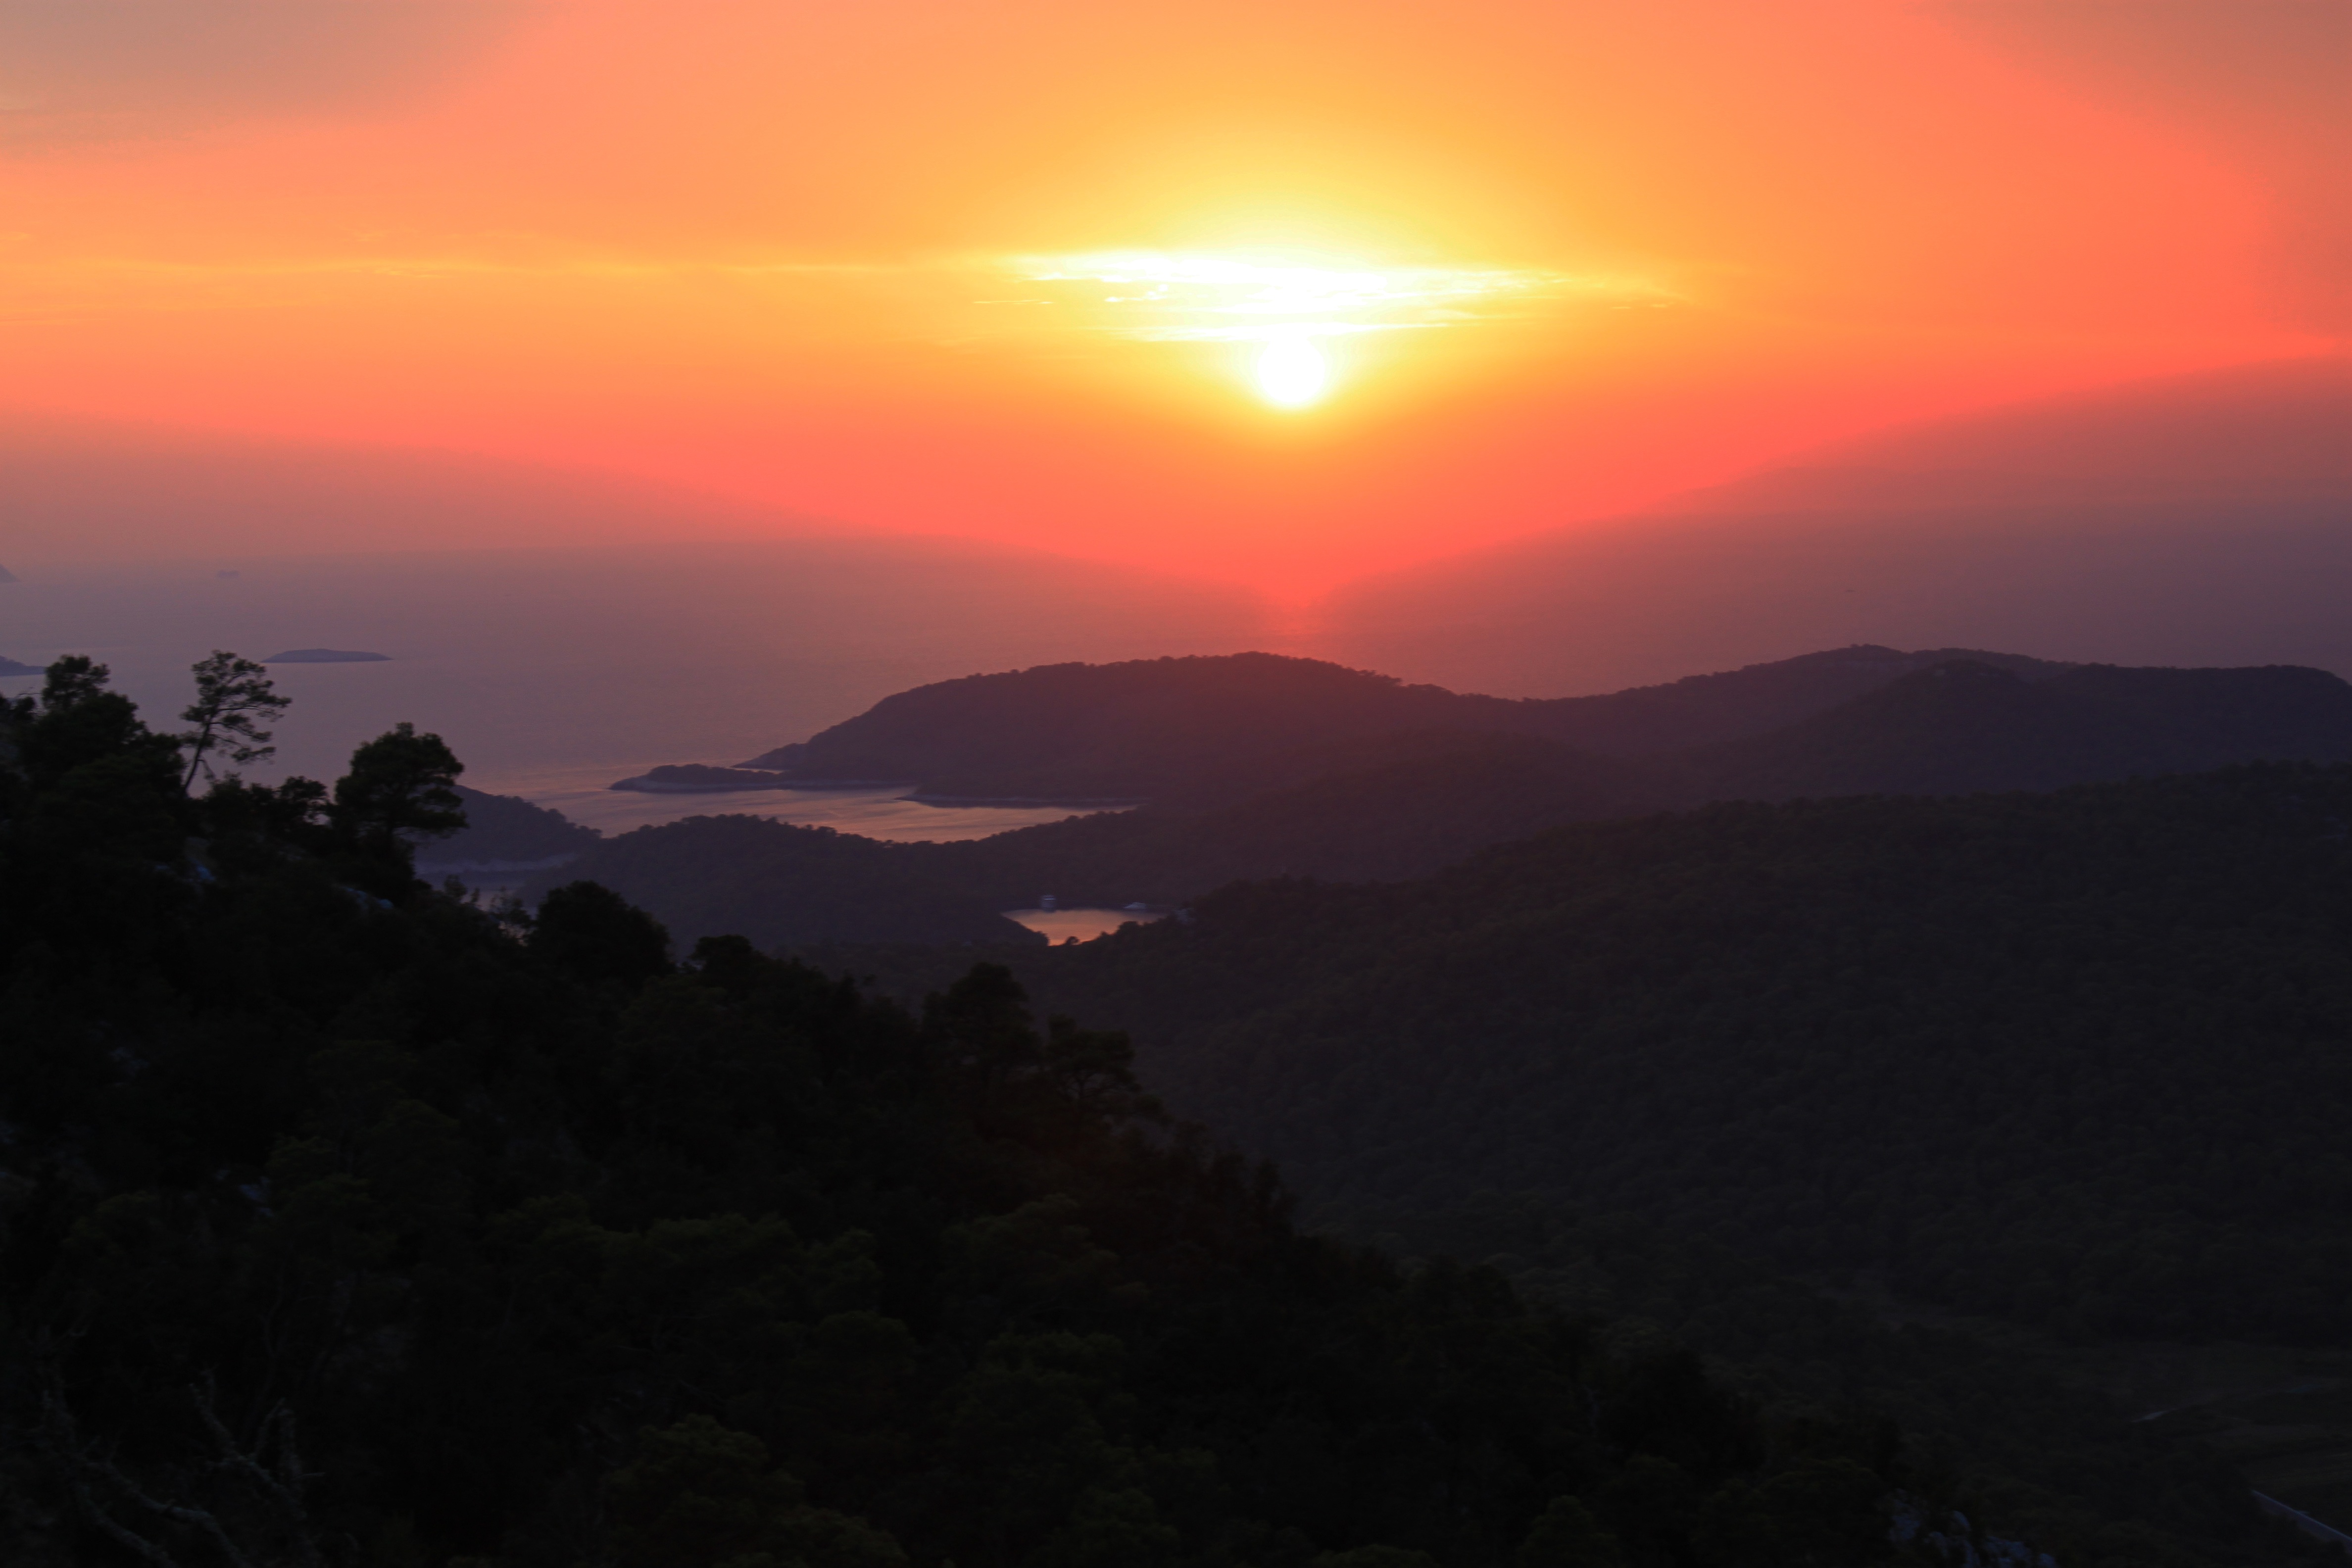
sea, nature, horizon, mountain, sunrise, sunset, morning, hill, dawn, summer, dusk, evening, afterglow, atmospheric phenomenon, mountainous landforms, red sky at morning